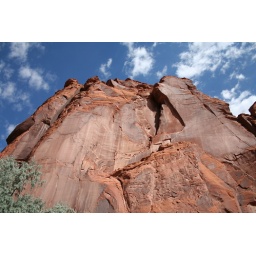
looking up a rock wall in canyon de muerto